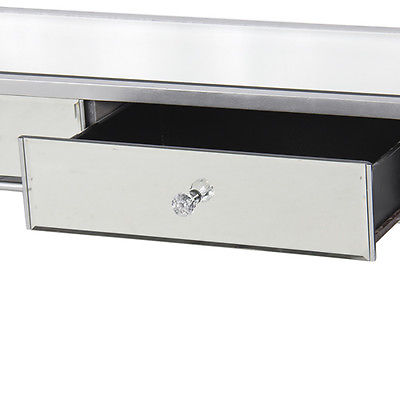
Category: table